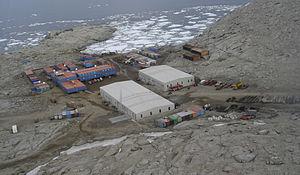
La station Mario-Zucchelli est une station de recherche italienne en Antarctique située sur la Baie Terra Nova. Autrefois connue comme la Base italienne de la baie Terra Nova, elle est renommée en 2004 en hommage à un ingénieur, directeur du programme Antarctique italien, décédé le 24 octobre 2003.